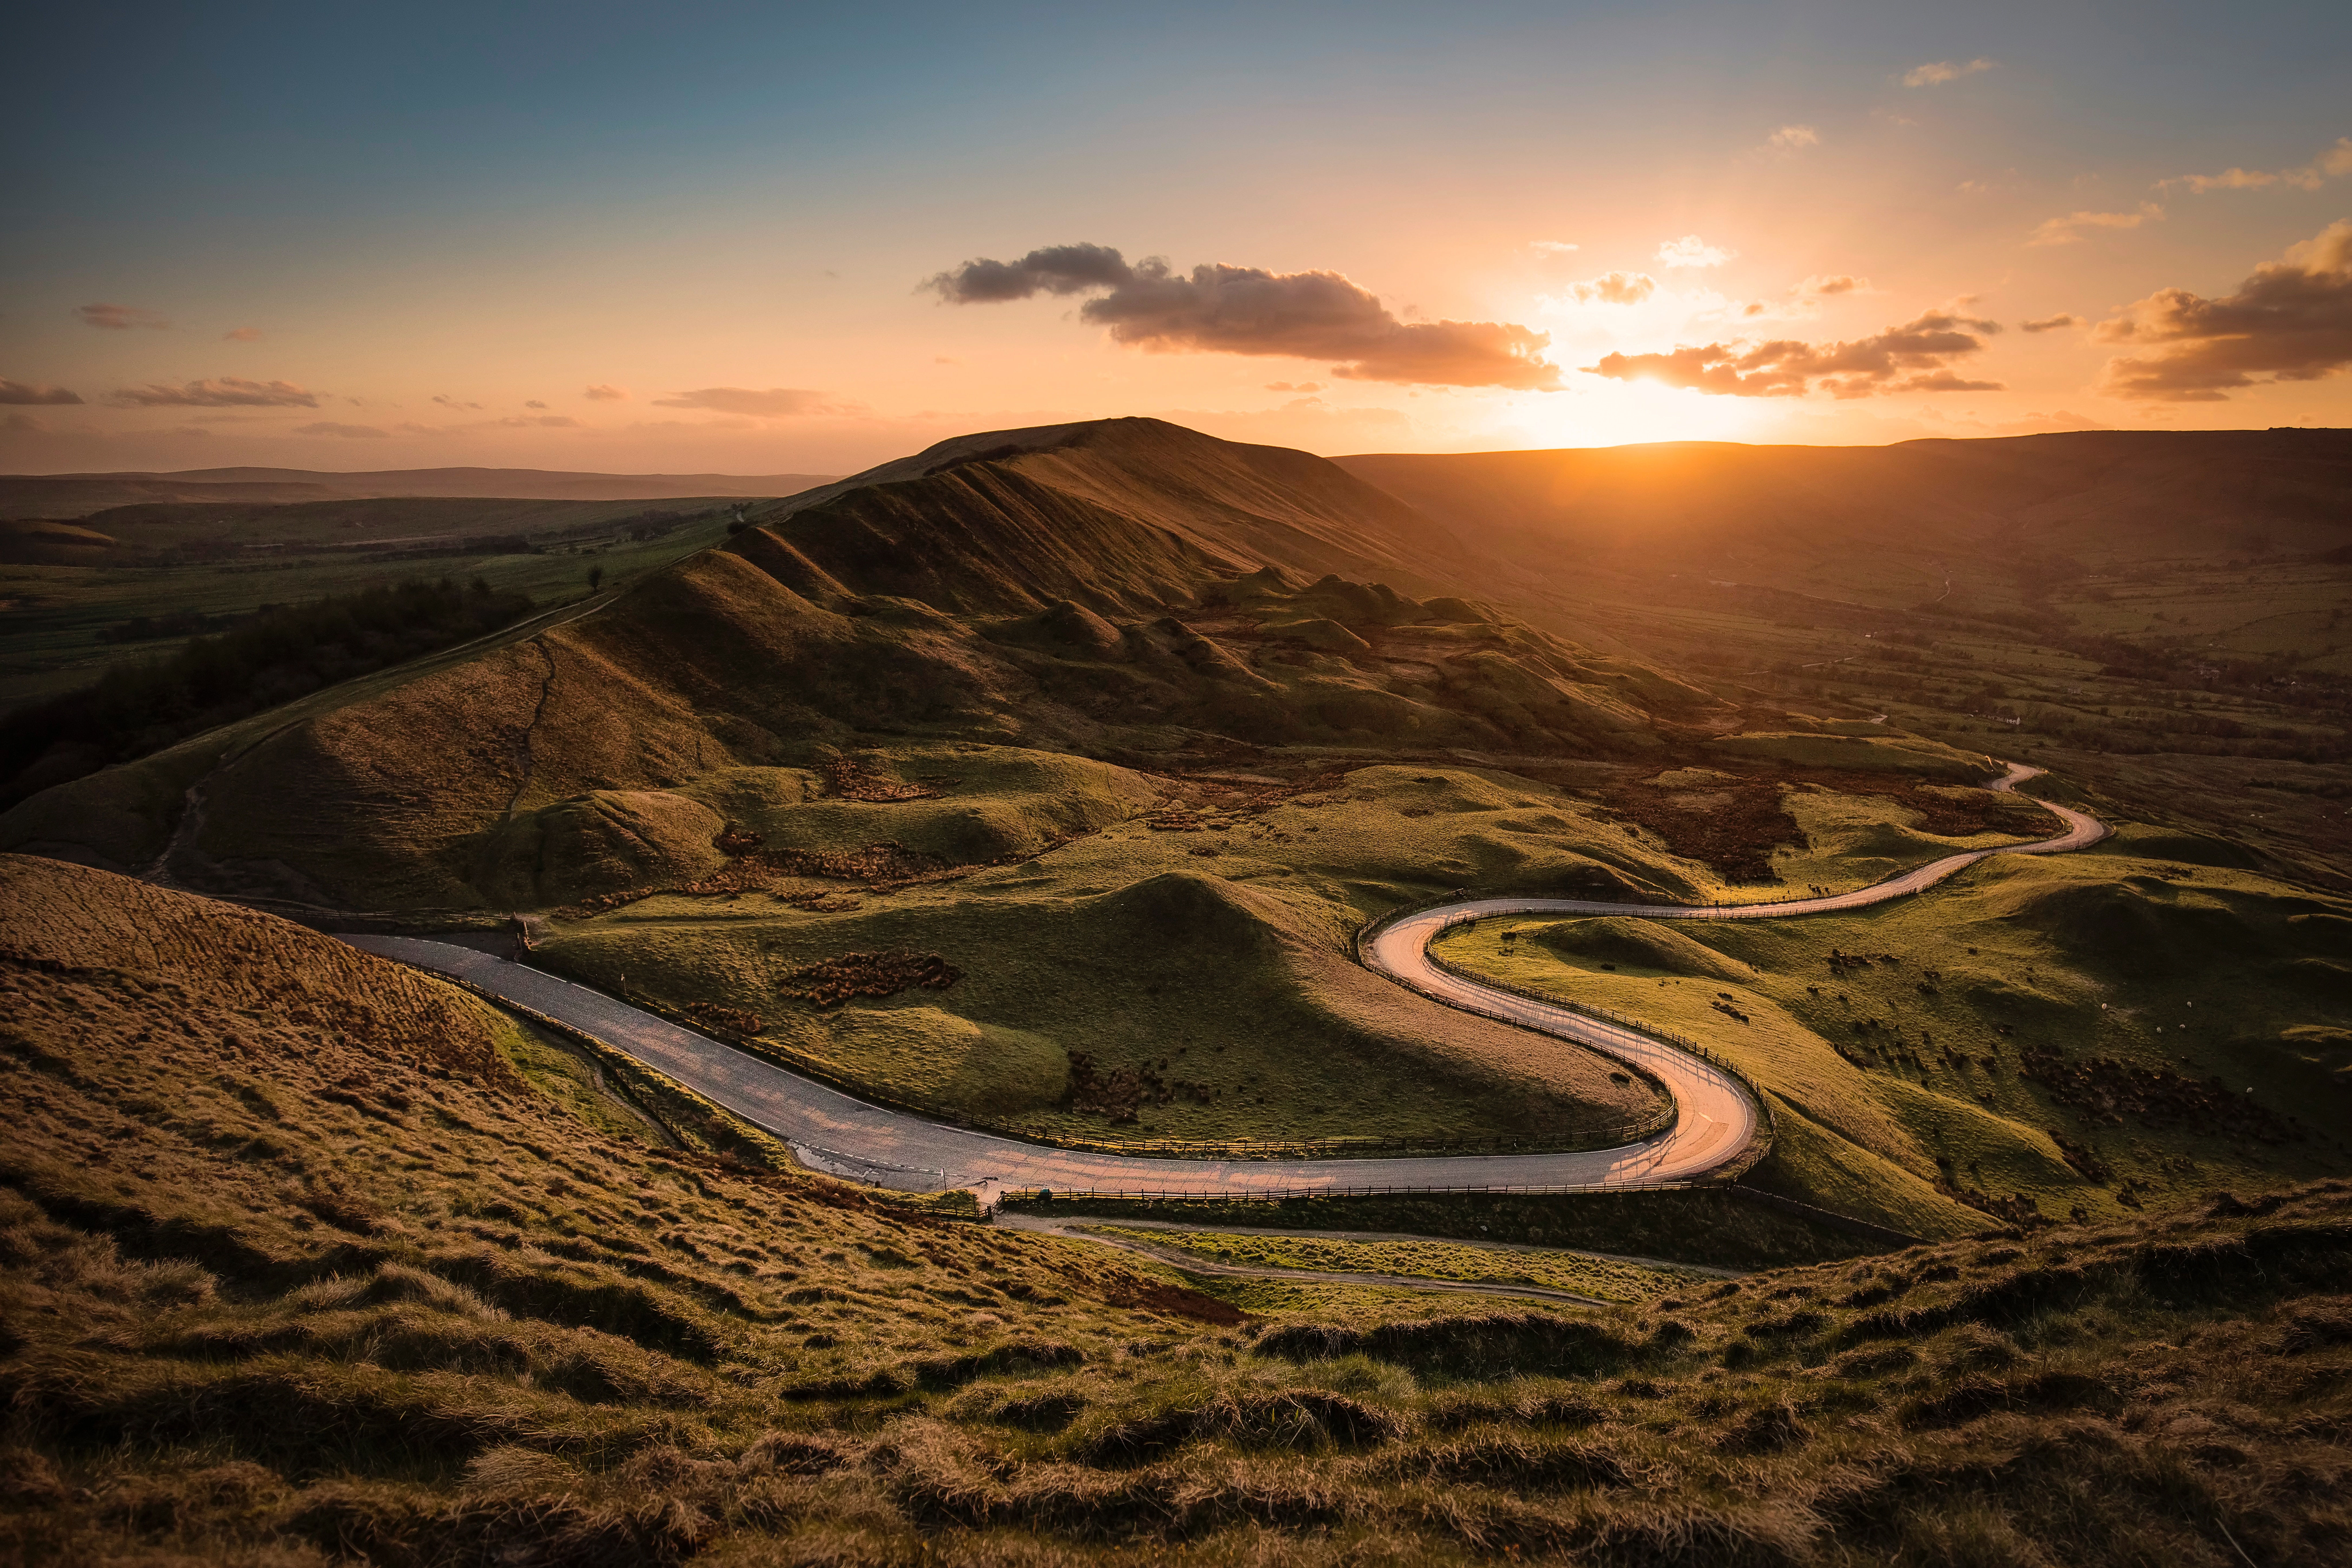
landscape, horizon, mountain, cloud, sky, sunrise, sunset, road, sunlight, morning, hill, dawn, atmosphere, dusk, evening, highland, national park, plain, grassland, badlands, plateau, fell, computer wallpaper, ecoregion